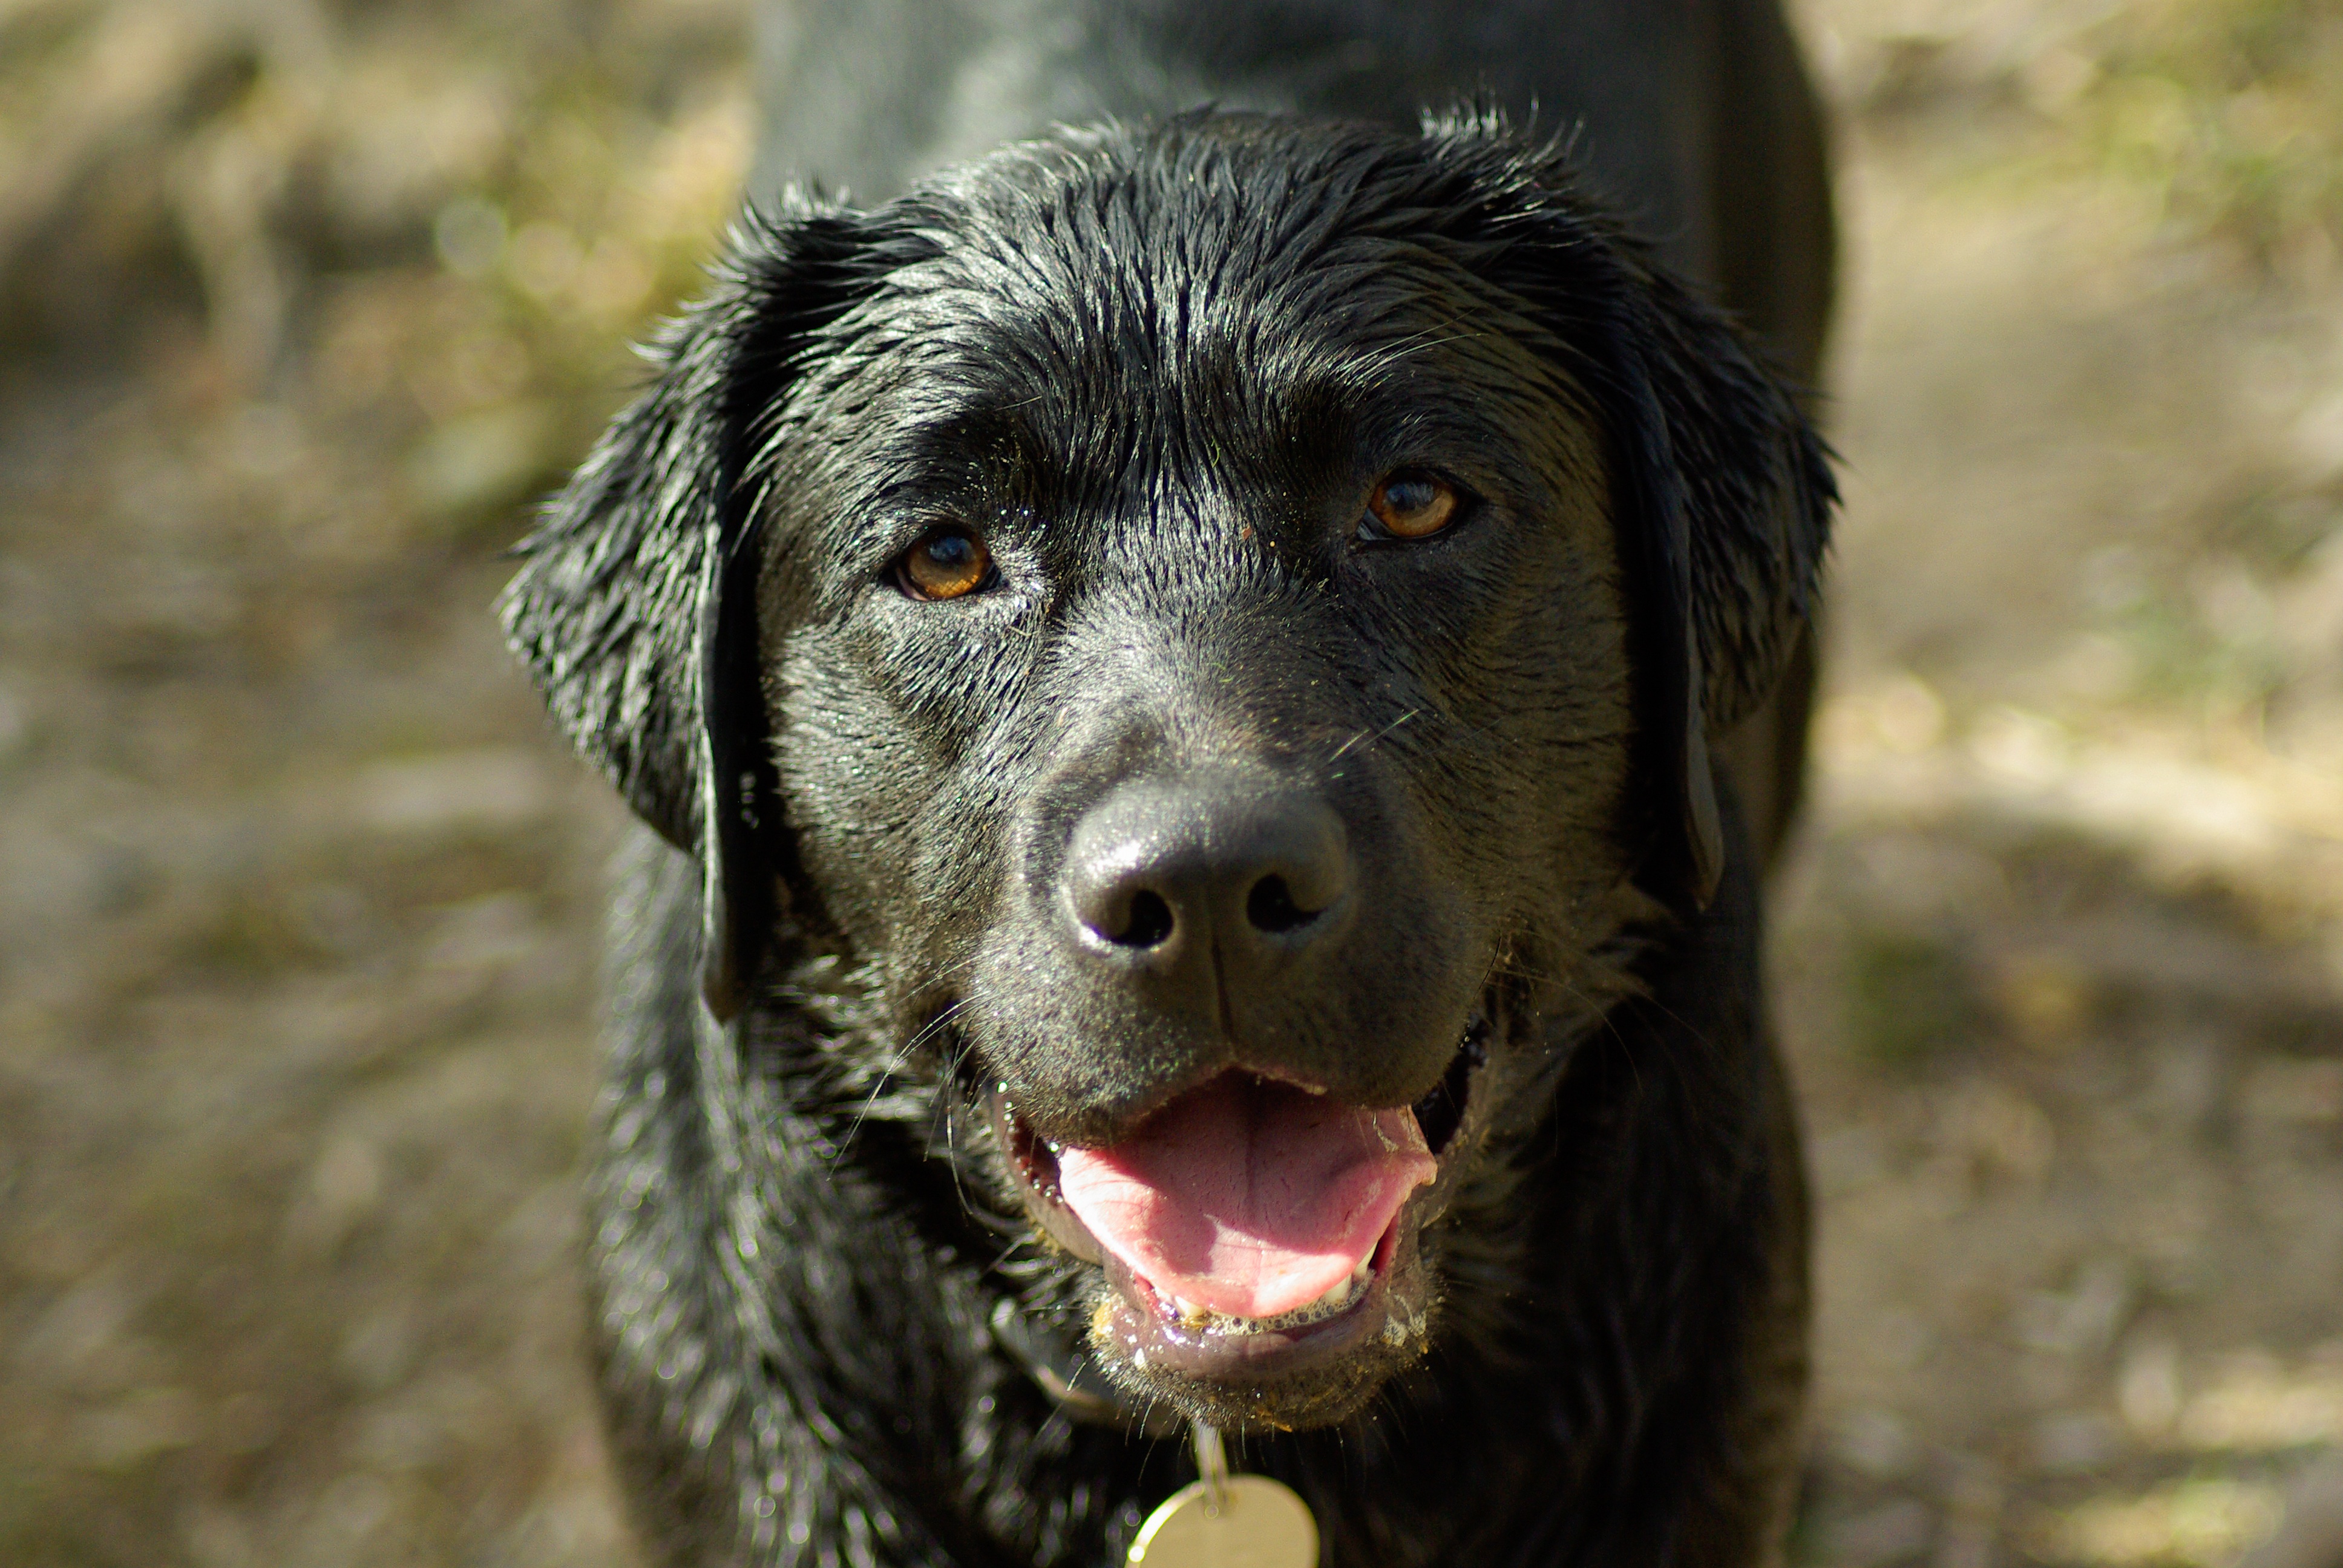
hair, wet, puppy, dog, mammal, vertebrate, labrador retriever, labrador, dog breed, retriever, language, flat coated retriever, dog like mammal